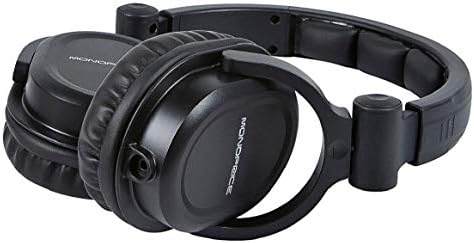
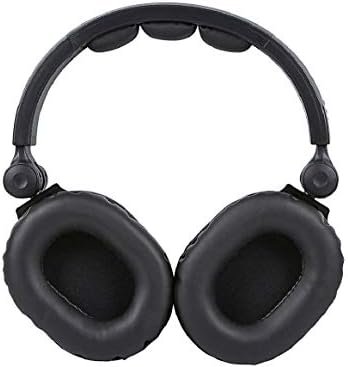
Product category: headphones
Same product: yes